SpongeBob SquarePants (franchise)

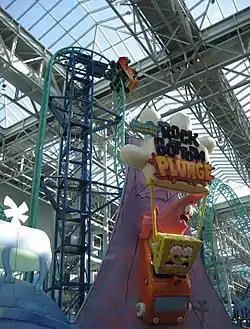
Entrance and lift hill of SpongeBob SquarePants Rock Bottom Plunge ride at the Mall of America

Series' creator Stephen Hillenburg first became fascinated with the ocean as a child and began developing his artistic abilities at a young age. Although these interests would not overlap for some time—the idea of drawing fish seemed boring to him—Hillenburg pursued both during college, majoring in marine biology and minoring in art. After graduating in 1984, he joined the Ocean Institute, an organization in Dana Point, California, dedicated to educating the public about marine science and maritime history.